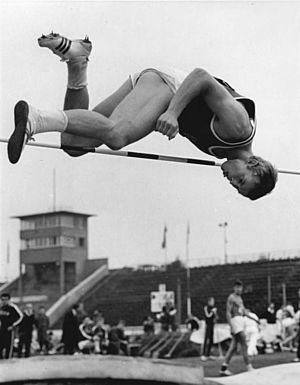
Max Klauß, né le 27 juillet 1947 à Chemnitz, est un athlète est-allemand. Dans les années 1960 et 1970, il faisait partie des meilleurs sauteurs en longueur. Son plus grand succès est son titre européen aux Championnats d'Europe de 1971.